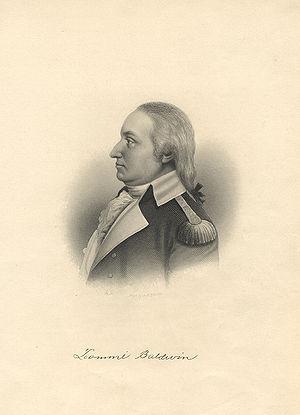
Le Middlesex Canal est un canal fluvial des États-Unis construit en 1803 et dont il ne reste que des vestiges. Destiné à la circulation des barges, il était long de 27 milles et reliait le Merrimack avec le port de Boston. Lorsqu'il était opérationnel, il était large de 30 pieds, et profond de 3 pieds, avec 20 écluses, chacune de 80 pieds de long et entre 10 pieds et 11 pieds de large. Il comportait 8 aqueducs.